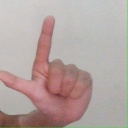
अक्षर: ल